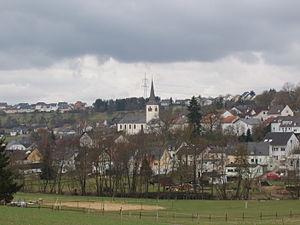
Rittersdorf est une municipalité allemande située dans le land de Rhénanie-Palatinat et l'arrondissement d'Eifel-Bitburg-Prüm.